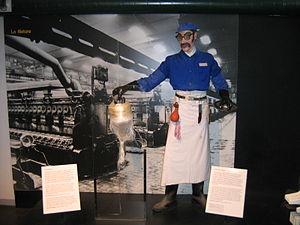
photo prise au musée de la viscose
Le musée de la viscose est un musée situé à Échirolles près de Grenoble. Installé sur le site industriel, entre les terrains de l'ancienne usine Cellatex et la cité qui abritait ses ouvriers, le musée retrace l'histoire de soixante ans de production de viscose.